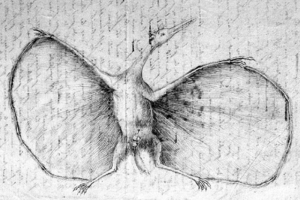
Le ptérodactyle est un genre éteint de ptérosaures ayant vécu au Jurassique supérieur en Europe, il y a environ 150 Ma.